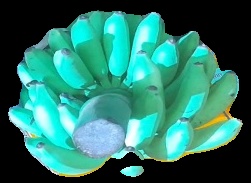
Variety: elakki-bale
Grade: grade2